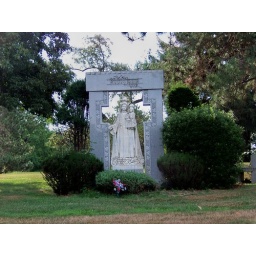
An interesting monument in Cedar hill cemetery.